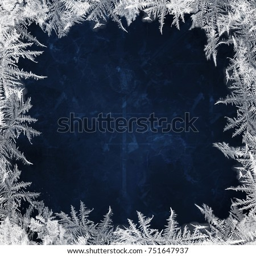
christmas blue background with frosty patterns on the edges